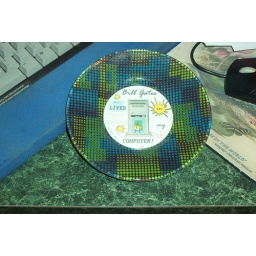
I made this plate 8 yrs. ago. It always hangs above my computer desk.